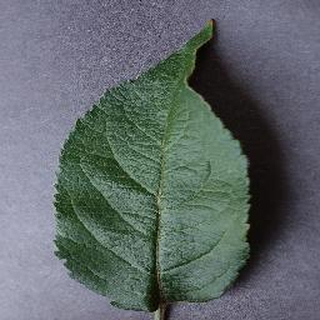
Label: healthy_apple